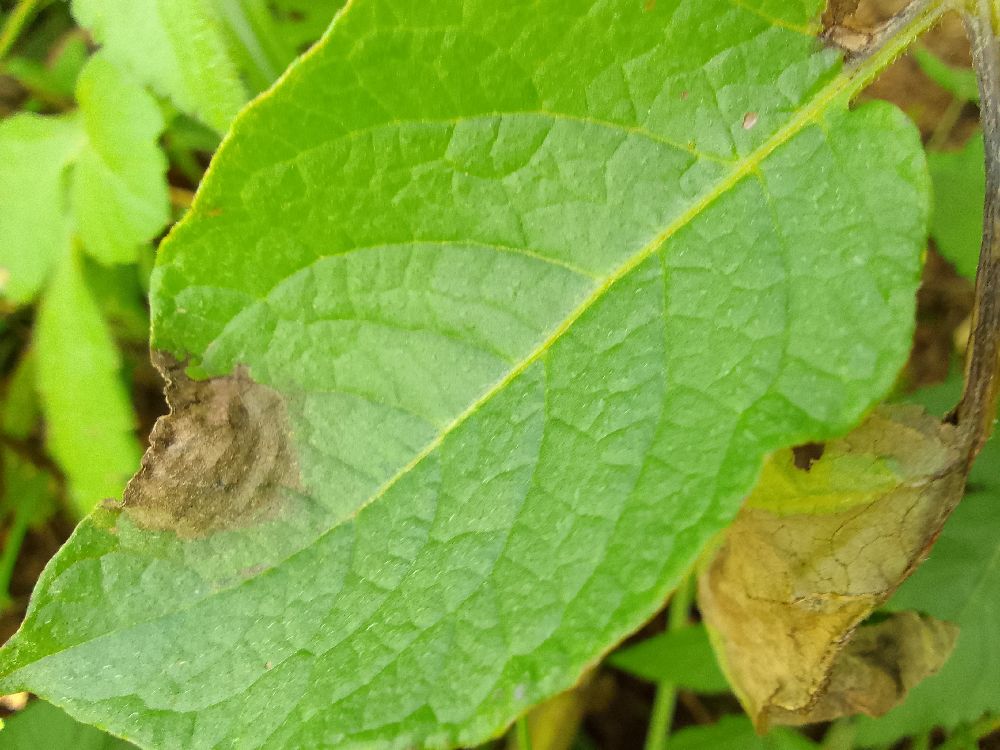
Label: Late blight